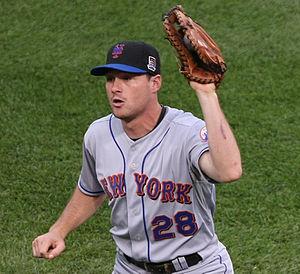
Daniel Thomas Murphy est un joueur de deuxième but des Cubs de Chicago de la Ligue majeure de baseball.
La Série de championnat de la Ligue nationale de baseball 2015 est la 46ᵉ série finale de la Ligue nationale de baseball, dont l'issue détermine le représentant de cette ligue en Série mondiale, la grande finale des Ligues majeures de baseball.
Les Séries de divisions de la Ligue nationale de baseball 2015 sont deux séries éliminatoires jouées dans la Ligue nationale de baseball, l'une des deux composantes des Ligues majeures de baseball. Elles sont jouées du vendredi 9 octobre au jeudi 15 octobre 2015.